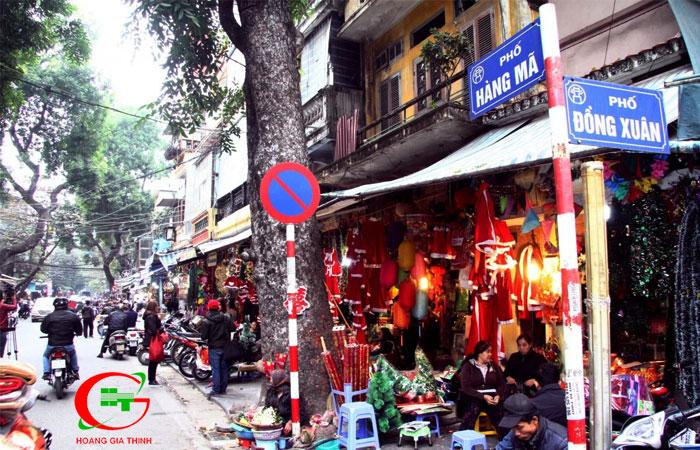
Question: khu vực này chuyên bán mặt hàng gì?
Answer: khu vực này chuyên bán mặt hàng hàng mã